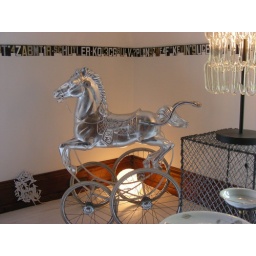
cool black & white room in DogHaus (1)